Shuibei station

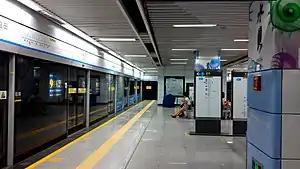
Platform

Shuibei station, is a station of Shenzhen Metro Line 3 It started operations on 28 June 2011, and it is the first station that connected with the old Shenzhen Metro Line 3 which used to terminate at Caopu.